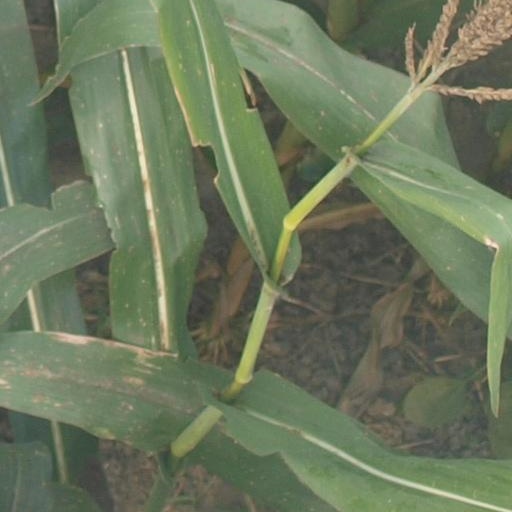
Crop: maize; corn